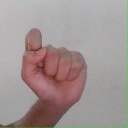
अक्षर: घ